Philip Melanchthon

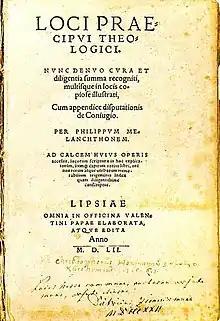
"Loci Communes", 1552 edition

In the beginning of 1521, Melanchthon defended Luther in his "Didymi Faventini versus Thomam Placentinum pro M. Luthero oratio" (Wittenberg, n.d.). He argued that Luther rejected only papal and ecclesiastical practises which were at variance with Scripture. But while Luther was absent at Wartburg Castle, during the disturbances caused by the Zwickau prophets, Melanchthon wavered.